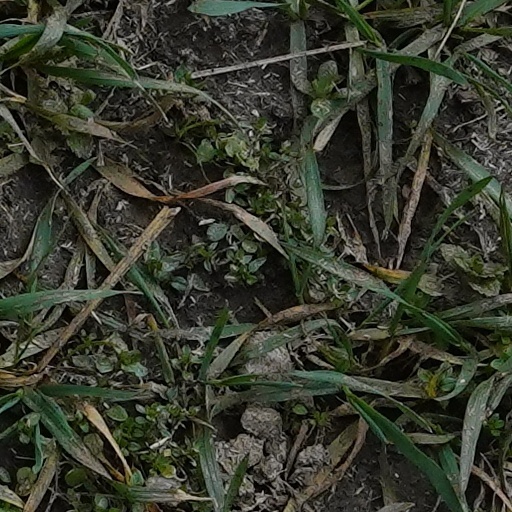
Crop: wheat